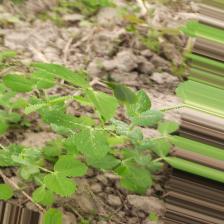
Label: Powdery Mildew